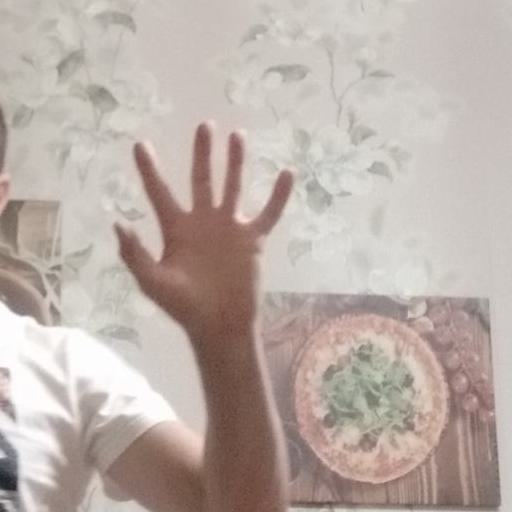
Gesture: palm